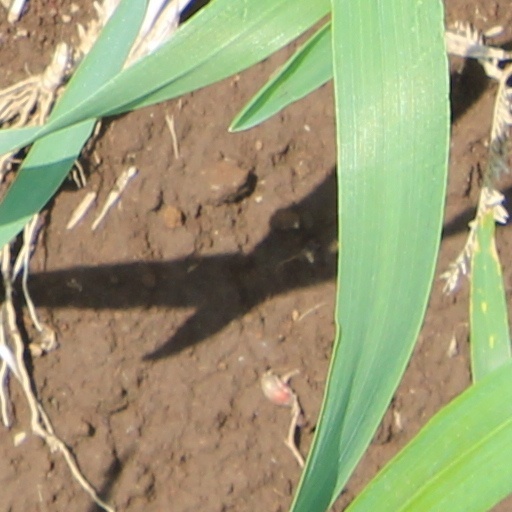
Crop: wheat